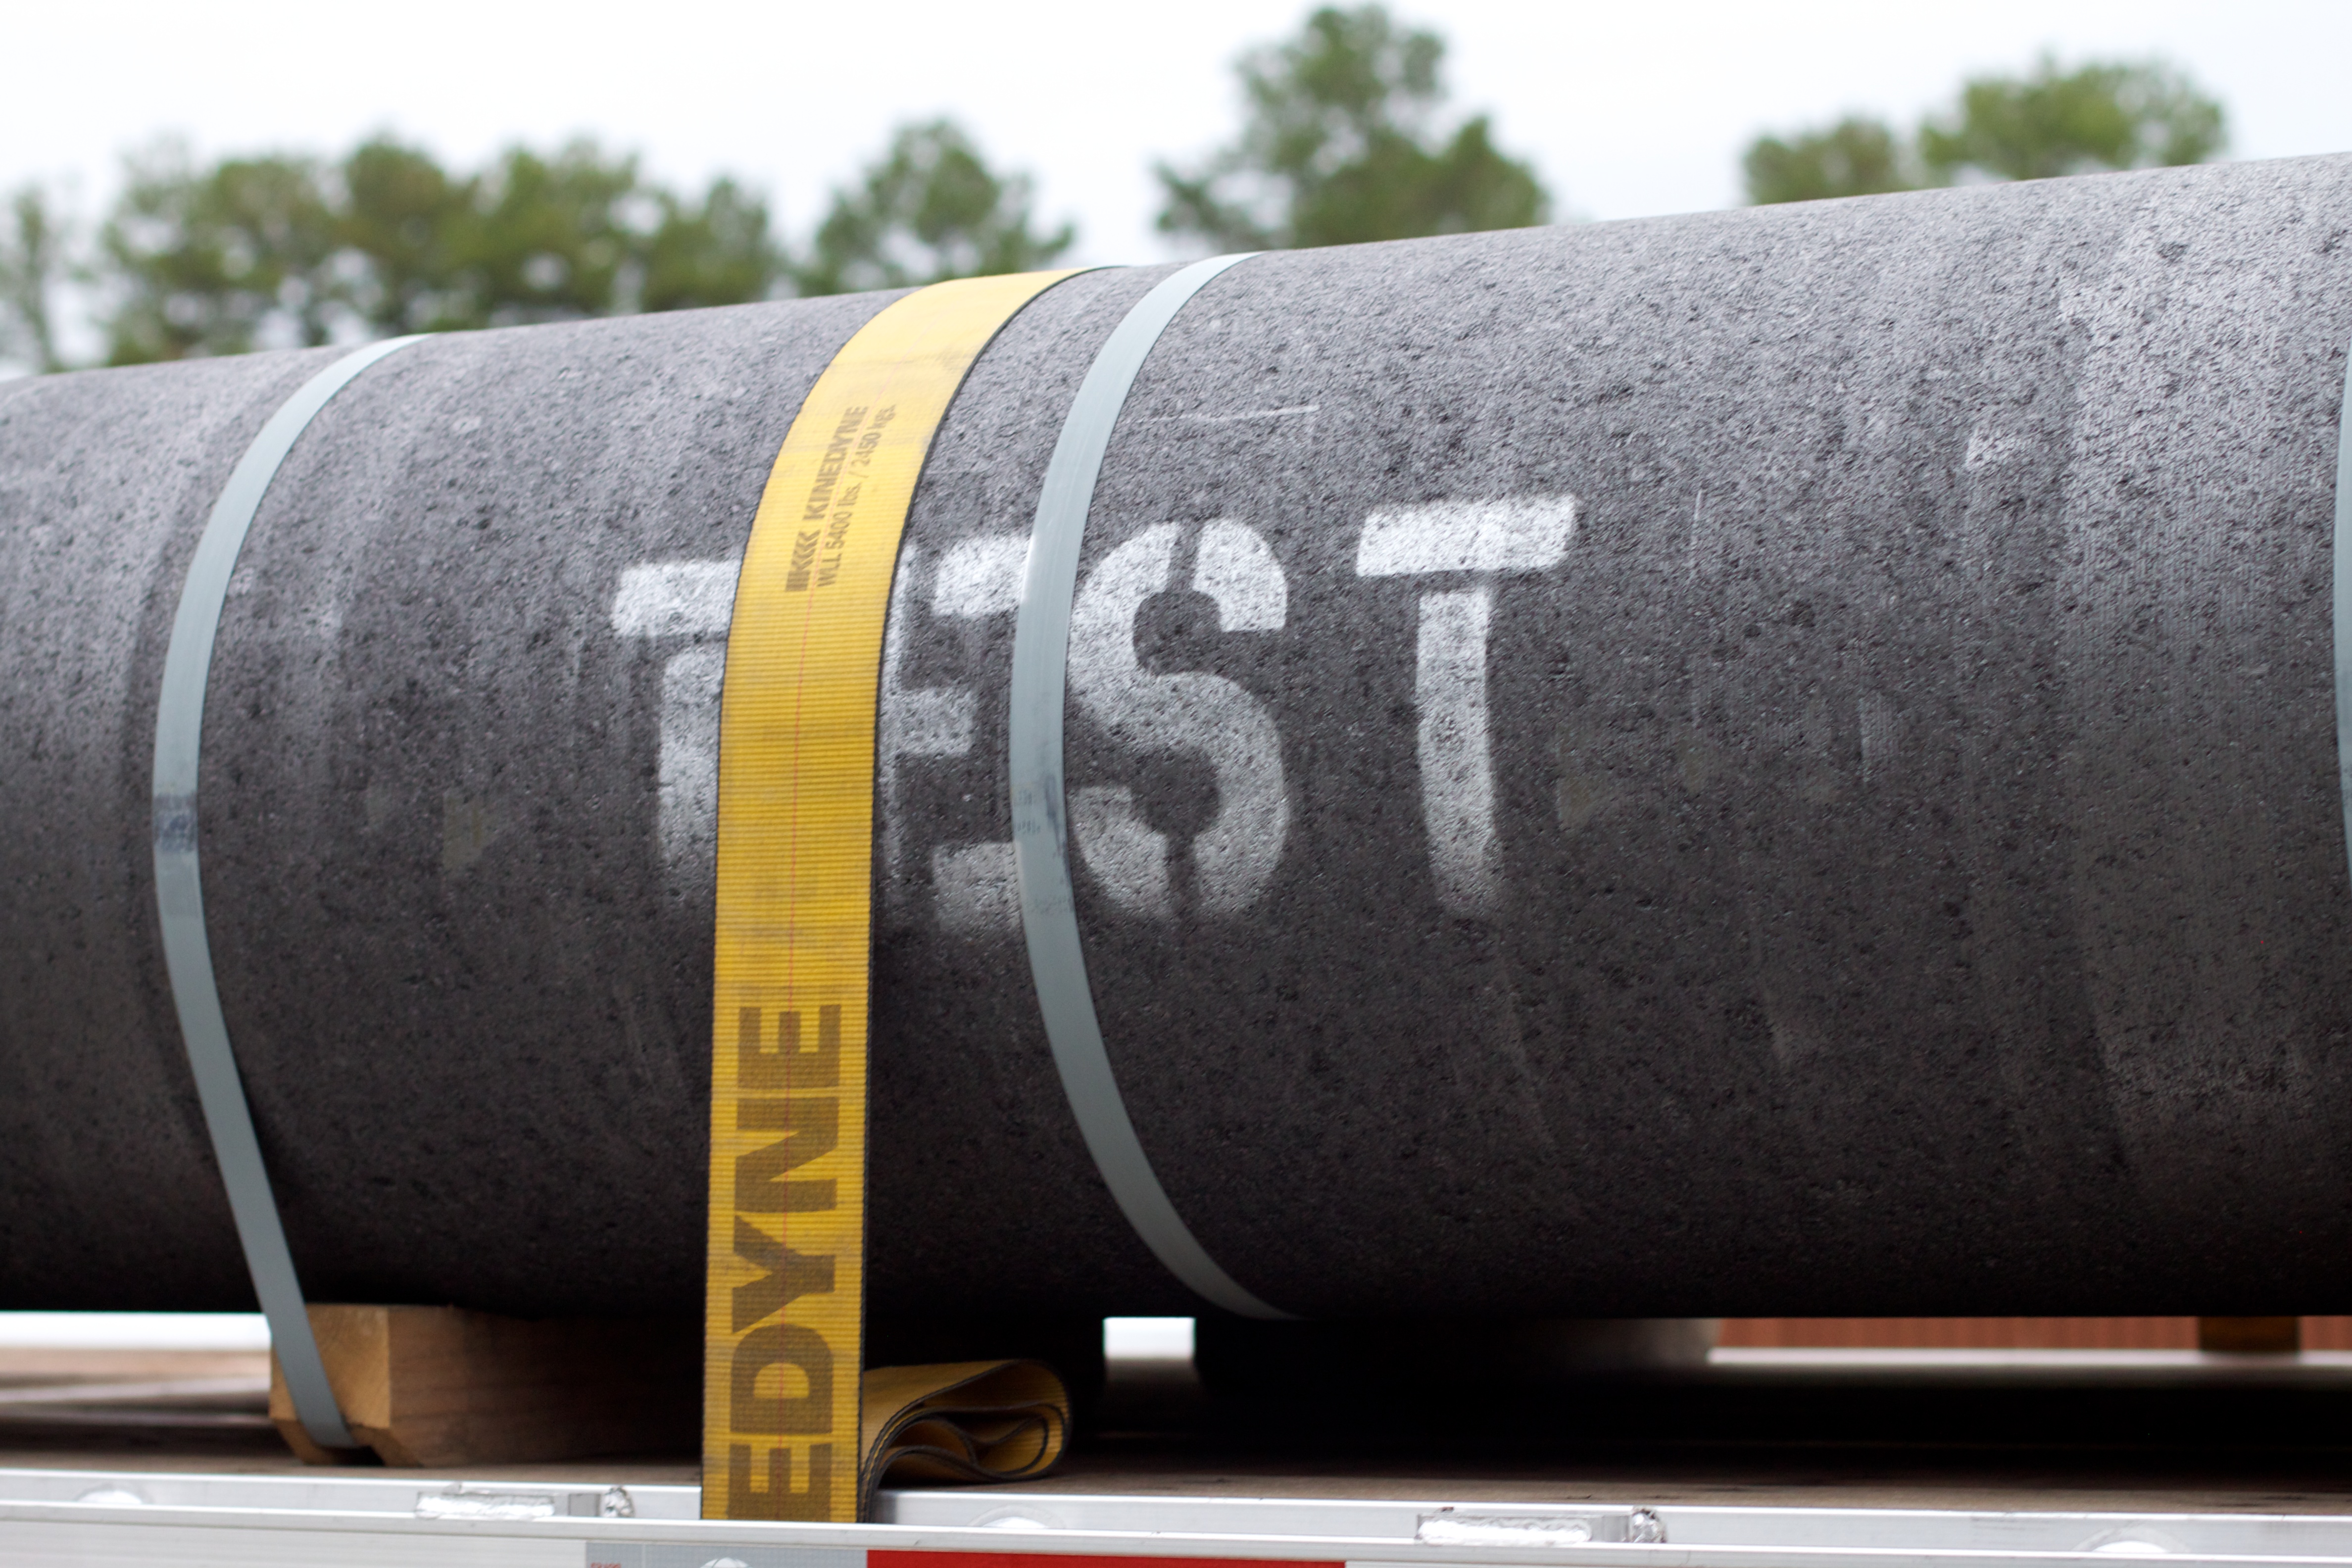
tire, pipe, odyssey, plpconnectu, man made object